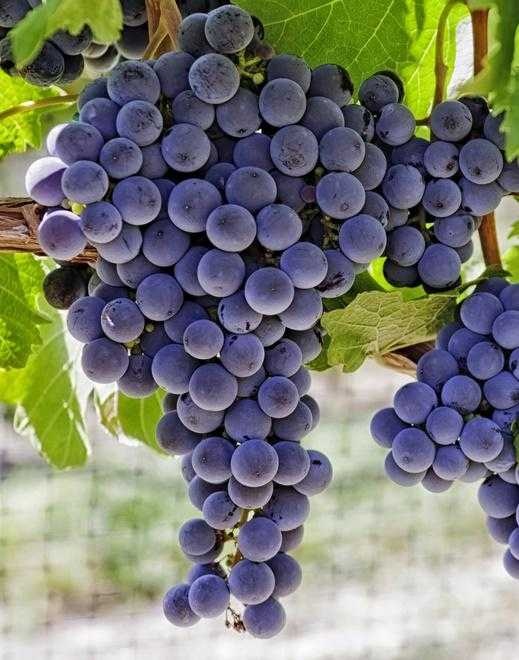
Label: Grapes